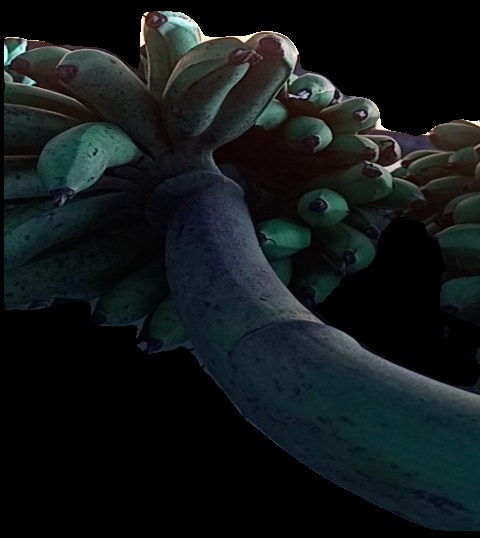
Variety: rasbale
Grade: grade2